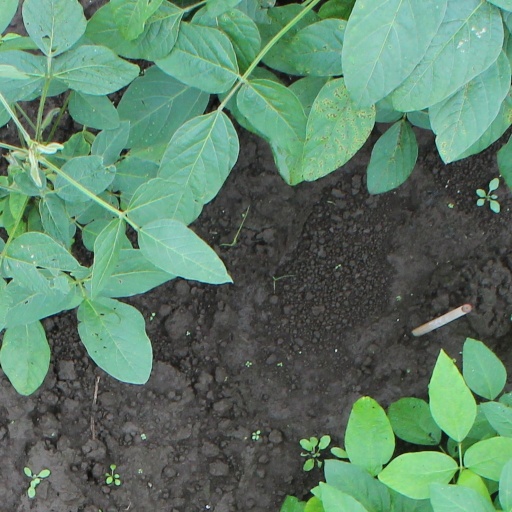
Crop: soybean